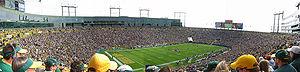
Le Lambeau Field, auparavant nommé le City Stadium, est un stade situé à Green Bay au Wisconsin, États-Unis. Bien que consacré au football américain, il a déjà été transformé temporairement pour des parties de hockey sur glace.